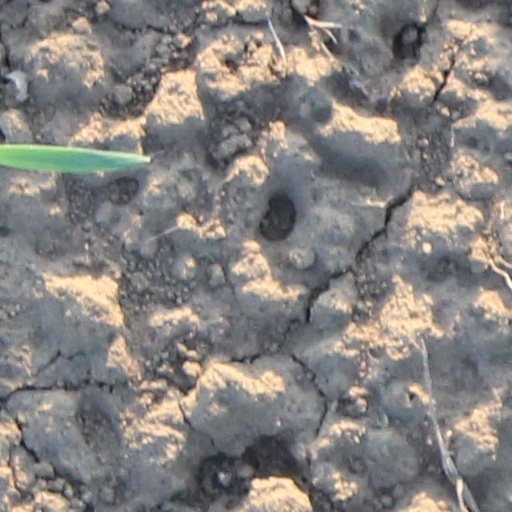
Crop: wheat